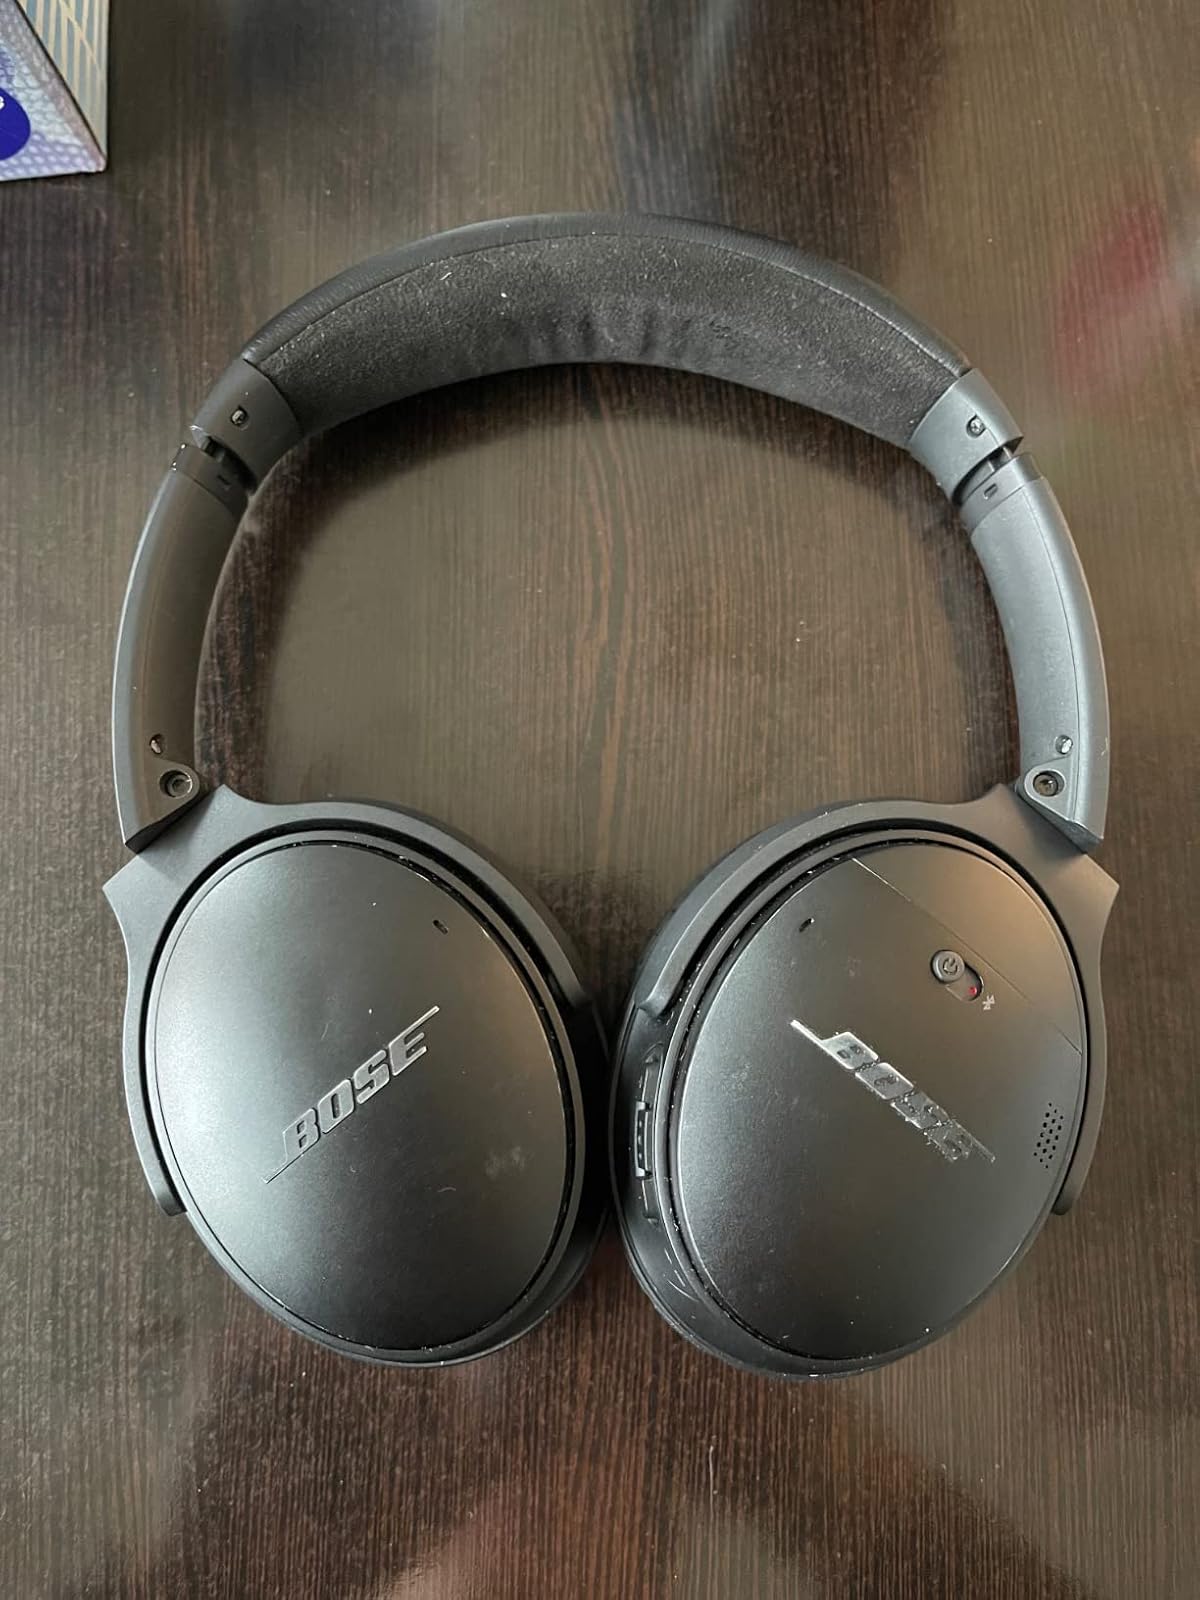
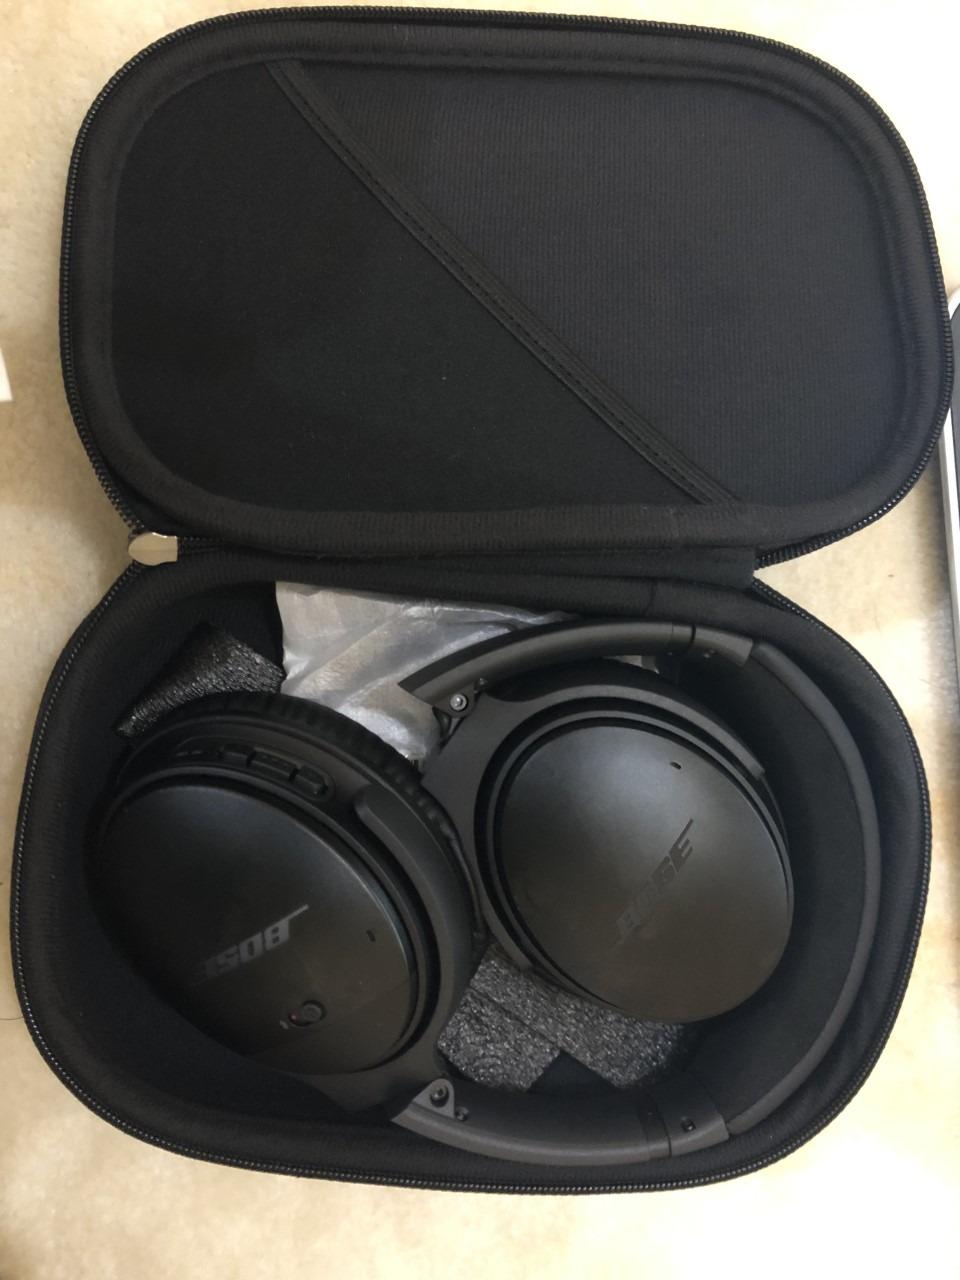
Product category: headphones
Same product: yes